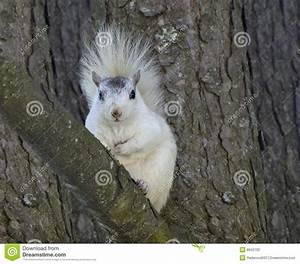
Label: scoiattolo